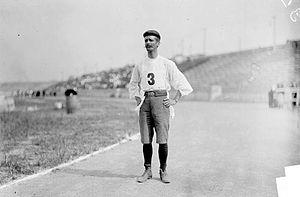
L'épreuve du marathon masculin aux Jeux olympiques de 1904 se déroule le 30 août 1904 dans les rues de Saint-Louis, aux États-Unis. Elle est remportée par l'américain Thomas Hicks dans le temps de 3 h 28 min 53 s. Trente-deux athlètes représentant quatre nations participent à la compétition, mais seulement quatorze parviennent à terminer la course, dans un contexte particulier entre organisation et arbitrage insuffisants.